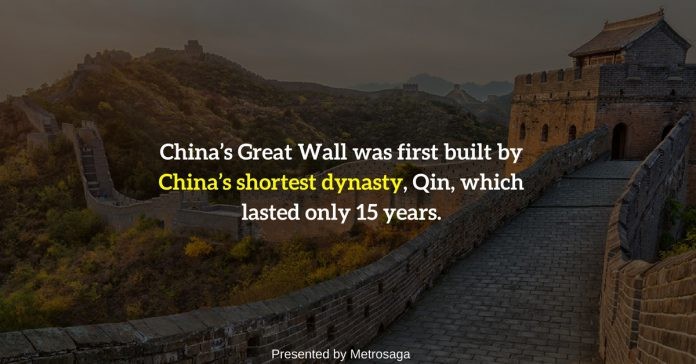
Landmark: Great Wall of China